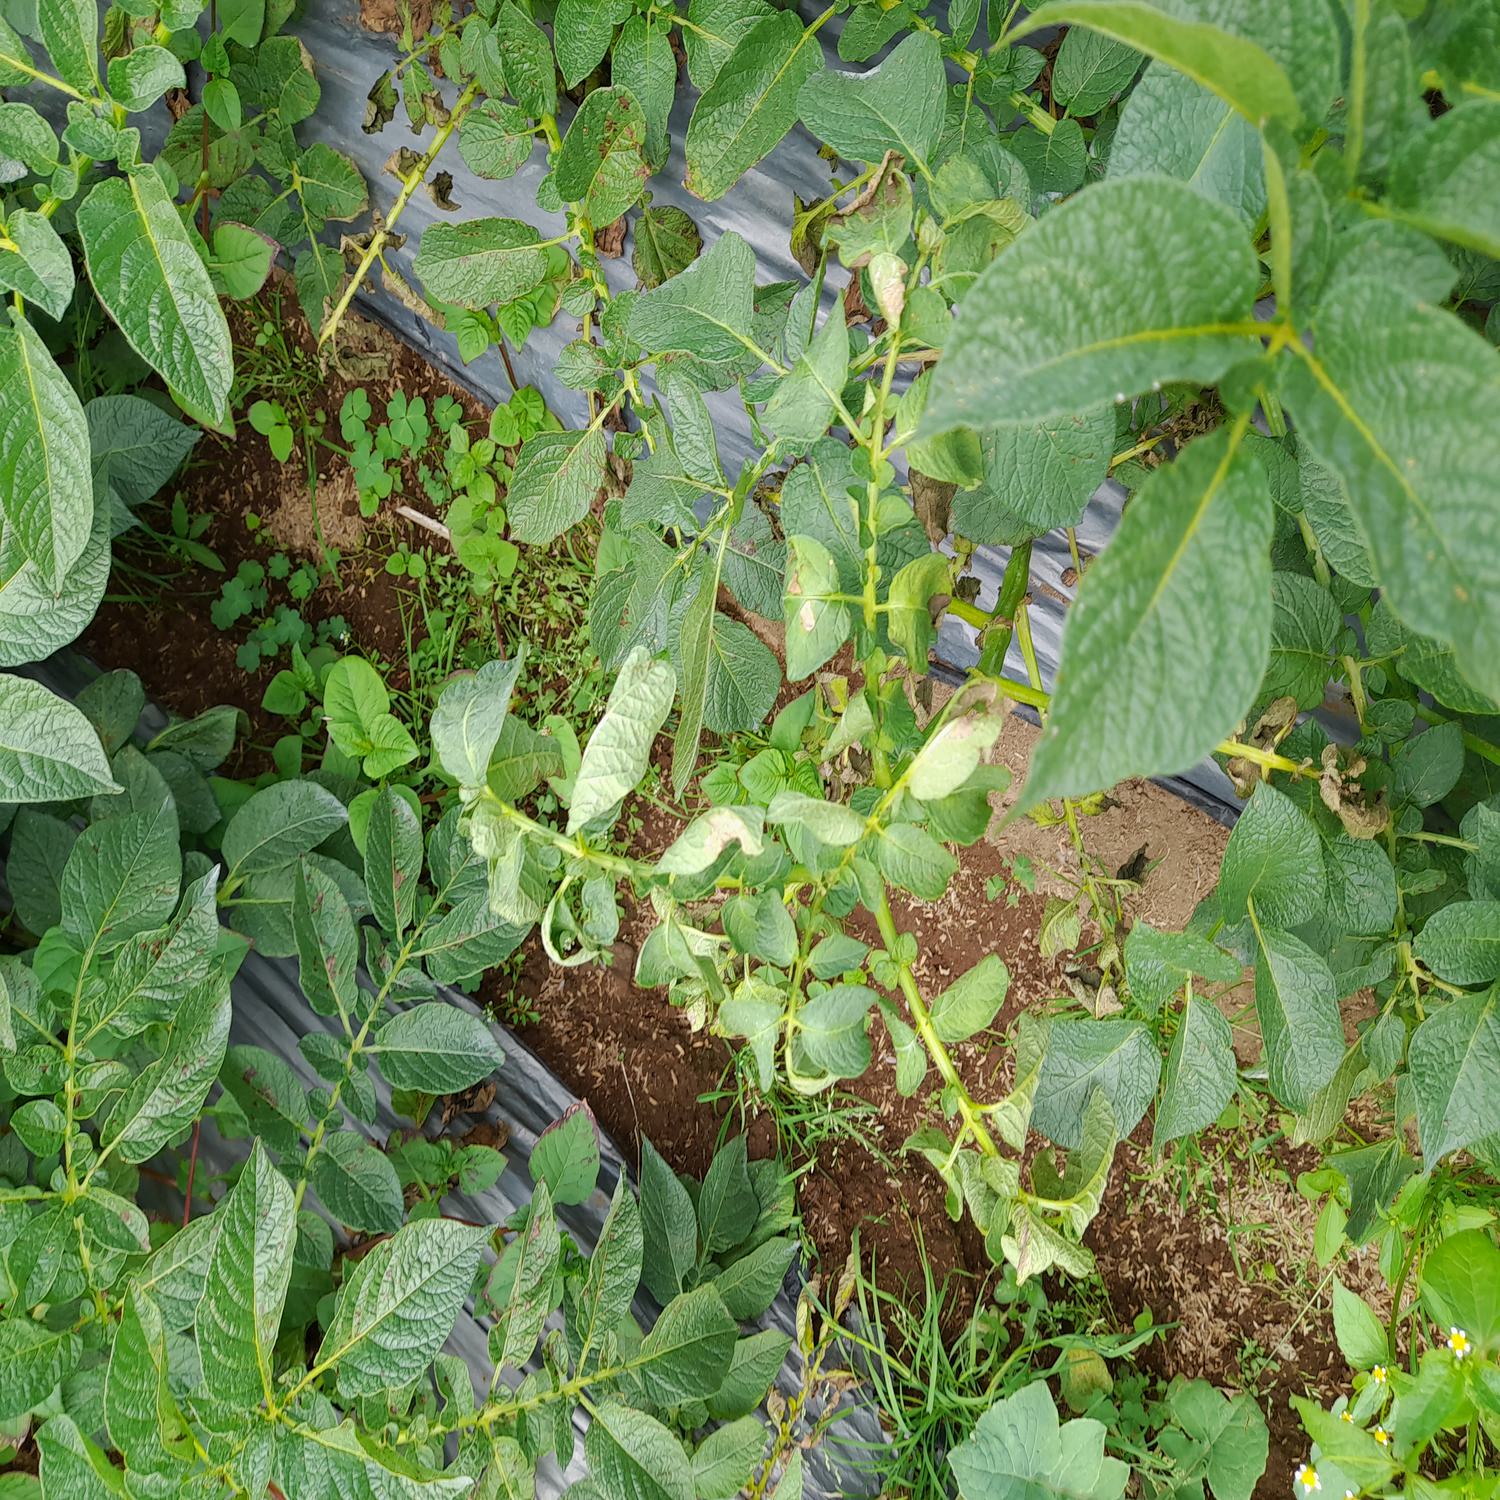
Label: Bacteria